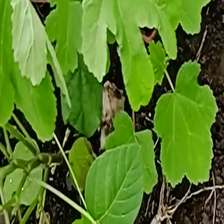
Weed species: Little_Mallow(Malva parviflora)